Japanese invasion of Manchuria

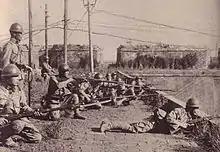
Japanese soldiers of 29th Regiment on the Mukden West Gate

Since the End of the Russo-Japanese war the Liaodong peninsula was a leased territory of Japan. Thus, Tokyo exercised informal rule over the Manchuria. Under Japanese control the economic gain was increased. By the End of the 1920s, 39.4 per cent of all colonial financial investments went into Manchuria. Japan was confronted in the early 1930s with two crucial problems. Due to the world finance crisis her economy had been in a state of chronic malaise for three years. In Manchuria, nationalists under the former Japanese ally Chang Hsueh-liang had aroused intense anti-Japanese sentiment.